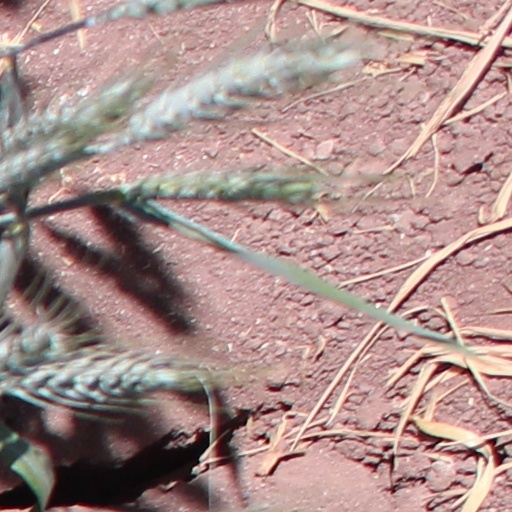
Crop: wheat